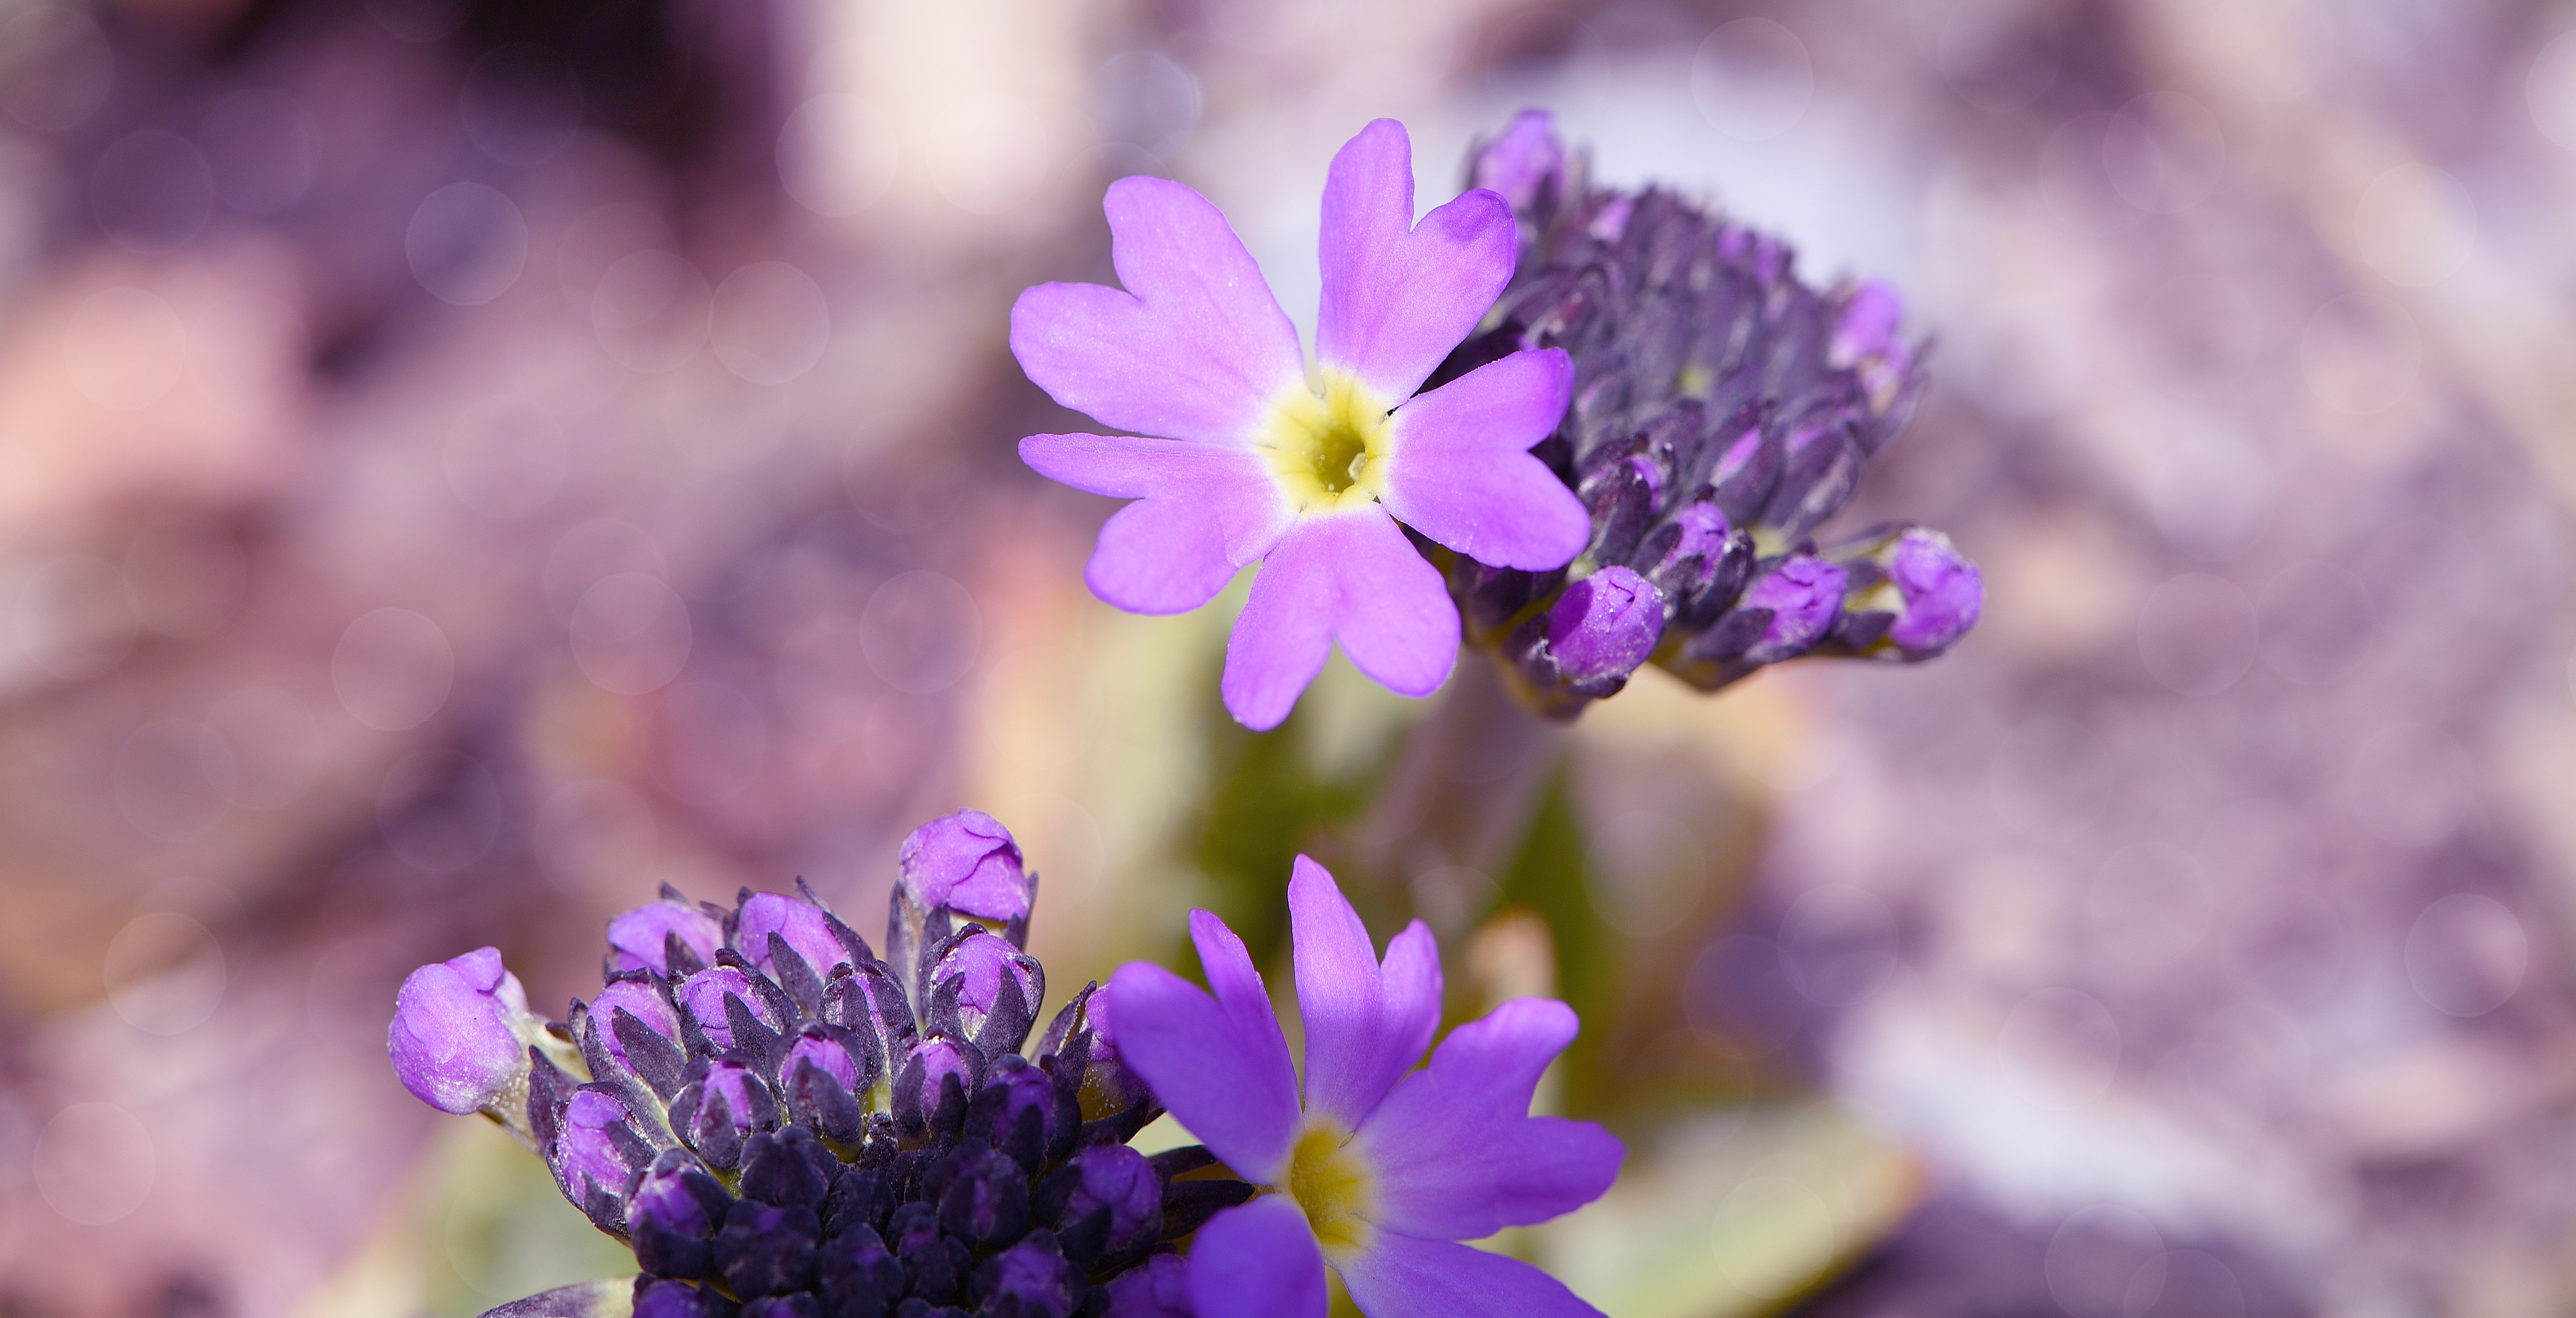
nature, blossom, plant, flower, purple, petal, spring, botany, garden, close, flora, wildflower, drumstick, close up, primrose, eye, early bloomer, spring flower, macro photography, flowering plant, land plant, half closed